Yungtön Dorjepel

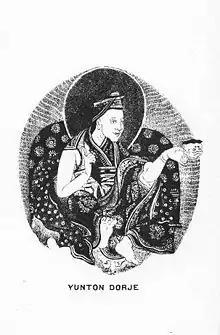
Yungtön Dorjepel

Yungtön Dorjepel was born at Gorma (or Gurmo) near Shalu Monastery in the province of Tsang in 1284 CE into the family of a tantric priest of the Len clan.